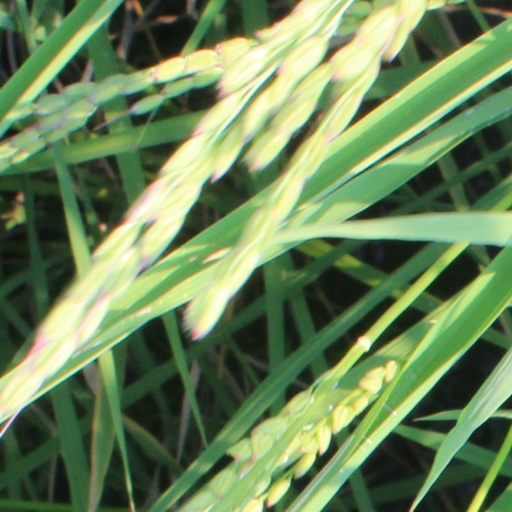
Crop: rice